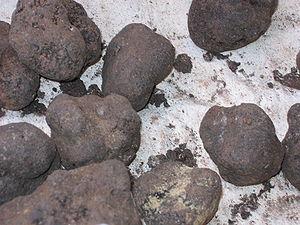
Les Dentelles de Montmirail, situées dans le département français de Vaucluse, sont une chaîne de montagne qui marque la limite occidentale des monts de Vaucluse. Elles sont situées au nord de Carpentras, au sud de Vaison-la-Romaine et à l'ouest du mont Ventoux. Leur point culminant est la crête de Saint-Amand à 722 mètres d'altitude.
Le marché aux truffes de Carpentras est l'un des plus importants marchés de France, tant par la quantité que par la qualité de ses truffes et le respect des normes. Il attire à la fois nombre de professionnels : restaurateurs, courtiers, négociants, conserveurs, etc. mais aussi des particuliers assurés d'y trouver sans peine la vraie Tuber melanosporum ou truffe noire. L'importance des transactions qui y sont faites tous des vendredis de la mi-novembre à la mi-mars, font que ses prix servent de référence aux autres marchés aux truffes.